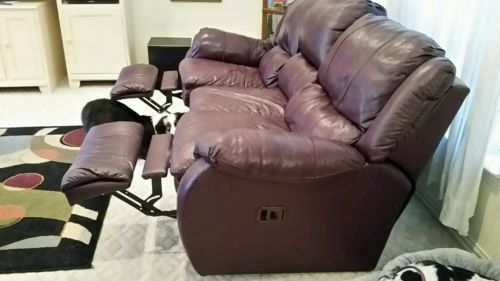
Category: sofa